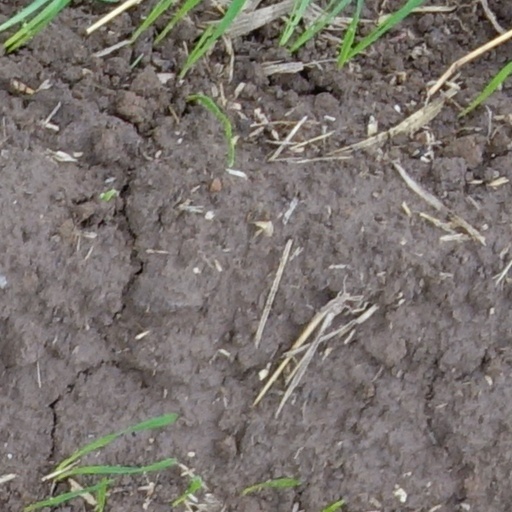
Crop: wheat